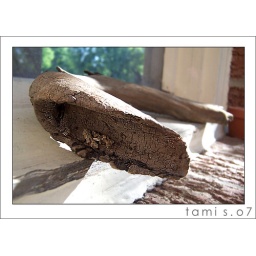
My brother found this by the lake last year, and it's been on the window sill ever since.